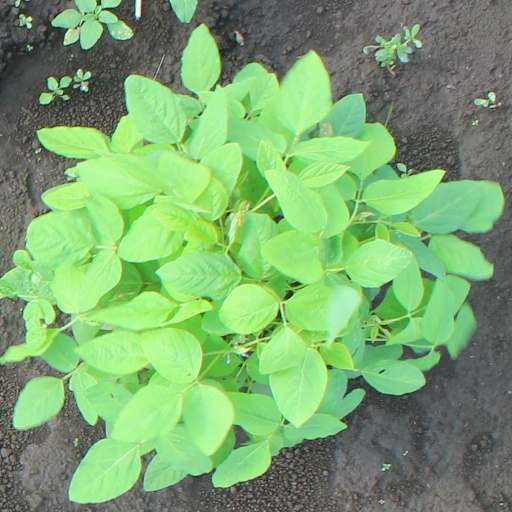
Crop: soybean